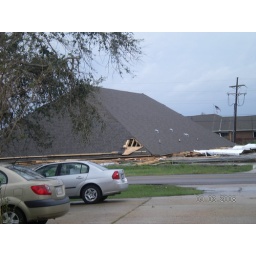
the building is under the roof